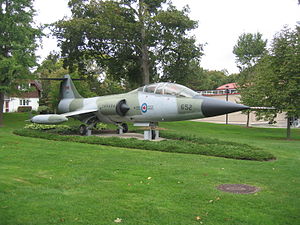
Flughafen Zweibrücken / Militær historie / Canada (1953-1969)
CF-104 Starfighter ved Canadian Forces College, Toronto i Canada.